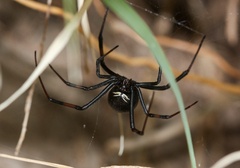
Species: Lactrodectus_hesperus